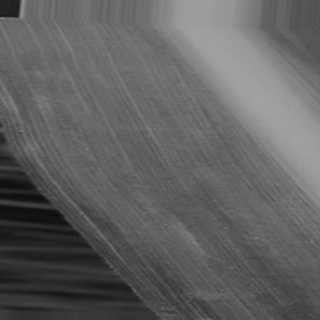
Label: sugarcane_bacterial_blight